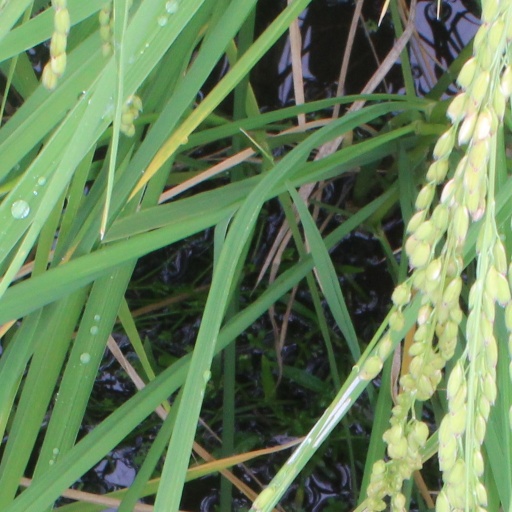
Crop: rice